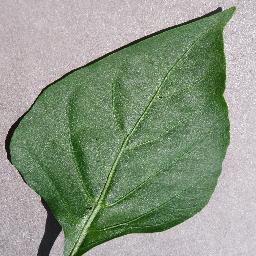
Label: Pepper,_bell___healthy